Paul Burchill

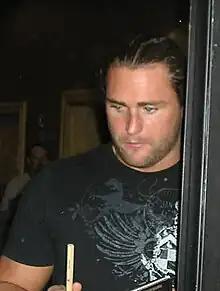
Burchill at a signing in Belfast, Northern Ireland, 2009.

Paul Birchall (born 8 October 1979), better known by his ring name Paul Burchill, is an English professional wrestler, making appearances for the National Wrestling Alliance under the ring name Burchill (shortened from his previous ring name Paul Burchill). He is best known for his time with WWE. Prior to joining WWE, Burchill wrestled for the Frontier Wrestling Alliance and other promotions in Europe.